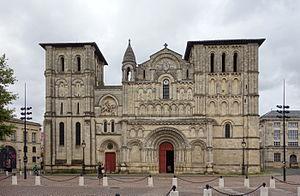
La façade de l'Église Sainte-Croix de Bordeaux.
Les lieux de mission de la Communauté du Chemin Neuf constituent les points d'implantation de cette communauté. Depuis sa fondation en 1973, celle-ci s'est vu confier par les diocèses des paroisses, des foyers d'étudiants ou des maisons d'accueil spirituel. Elle a également été sollicitée par d'autres communautés religieuses travaillant à une mission particulière, et ayant choisi, pour diverses raisons, de partir et de confier au Chemin Neuf la mission de perpétrer son œuvre. Dans certaines occasions, le Chemin Neuf a reçu d'un légateur un lieu, généralement sous conditions d'utilisation. Enfin, il est arrivé que, constatant les besoins de la Communauté, celle-ci choisisse d'acheter un lieu pour s'y installer et développer sa spiritualité.
L’église Sainte-Croix, à Bordeaux, est l'ancienne abbatiale d'un monastère bénédictin. Elle a désormais rang d'église paroissiale.